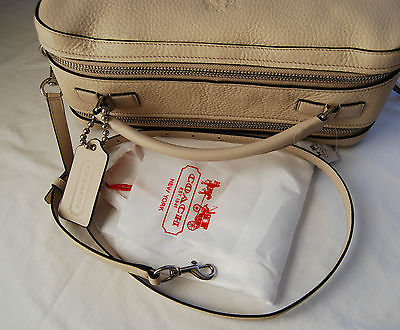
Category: toaster